Lane Johnson

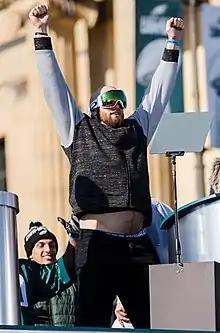
Johnson during the Eagles' Super Bowl LII victory parade

Johnson remained the Eagles' starting right tackle in 2017. He suffered a concussion during a Week 5 victory over the Arizona Cardinals. Johnson remained in the concussion protocol and missed the Eagles' next game that took place five days later on "Thursday Night Football". He started 15 games to help the Eagles achieve a 13–3 record and go from worst to first, finishing atop the NFC East division after finishing last in 2016.